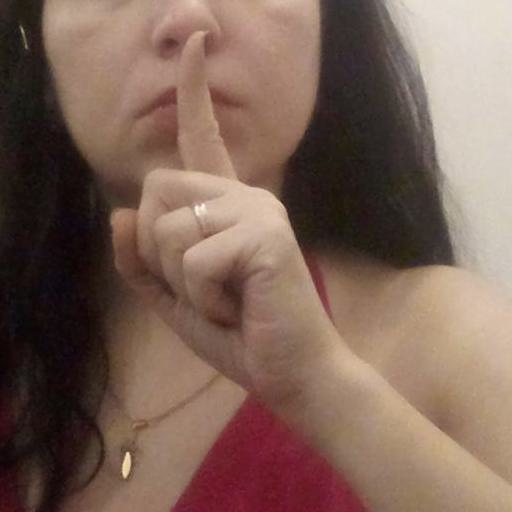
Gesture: mute